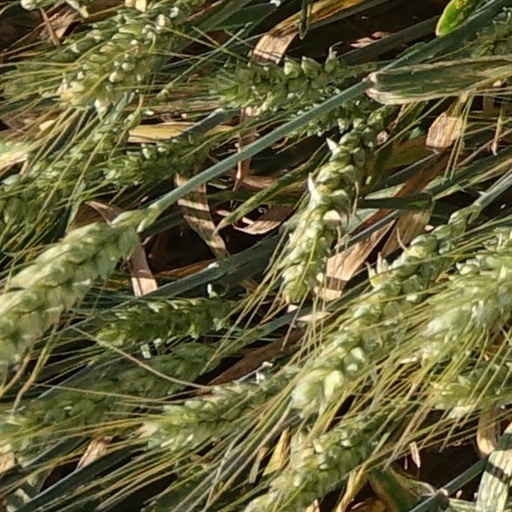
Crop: wheat